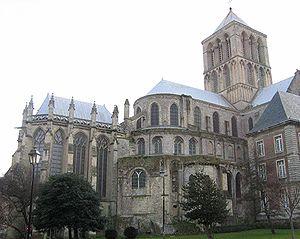
Le rattachement de la Normandie au domaine royal français est le processus de conquête et d'intégration du duché de Normandie au domaine relevant directement de la couronne de France. La Normandie, créée en 911, est dominée par le duc de Normandie vassal du roi de France. Commence alors une lutte entre les rois de France et les ducs, ces derniers ne rendant qu'un hommage symbolique à leur suzerain. En 1066, Guillaume le Conquérant, alors duc de Normandie, conquiert la couronne d'Angleterre et devient plus puissant que le roi de France. L'Empire Plantagenêt représente dès lors un danger pour la stabilité du royaume de France, que les rois de France vont alors s'efforcer de faire éclater.
L'abbaye de la Trinité de Fécamp est une abbaye bénédictine construite dans l'enceinte du château des ducs de Normandie située à Fécamp, dans le département de Seine-Maritime, en Normandie. De style gothique primitif avec quelques chapelles romanes, c'est aussi une nécropole ducale et un centre de pèlerinage du Précieux Sang. L'abbaye fait l’objet d’un classement au titre des monuments historiques par la liste de 1840.
Cet article recense les monuments historiques de l'arrondissement du Havre, dans le département de la Seine-Maritime, en France.
Cet article liste les abbayes bénédictines actives ou ayant existé sur le territoire français actuel. Il s'agit des abbayes de religieux suivant la règle de saint Benoît, à l'exclusion des cisterciens.
Le pays de Caux est une région naturelle de Normandie appartenant au Bassin parisien. Il s’agit d’un plateau délimité au sud par la Seine, à l’ouest et au nord par les falaises de la Côte d'Albâtre, à l’est par les hauteurs dominant les vallées de la Varenne et de l’Austreberthe. Son territoire occupe toute la partie occidentale du département de la Seine-Maritime.